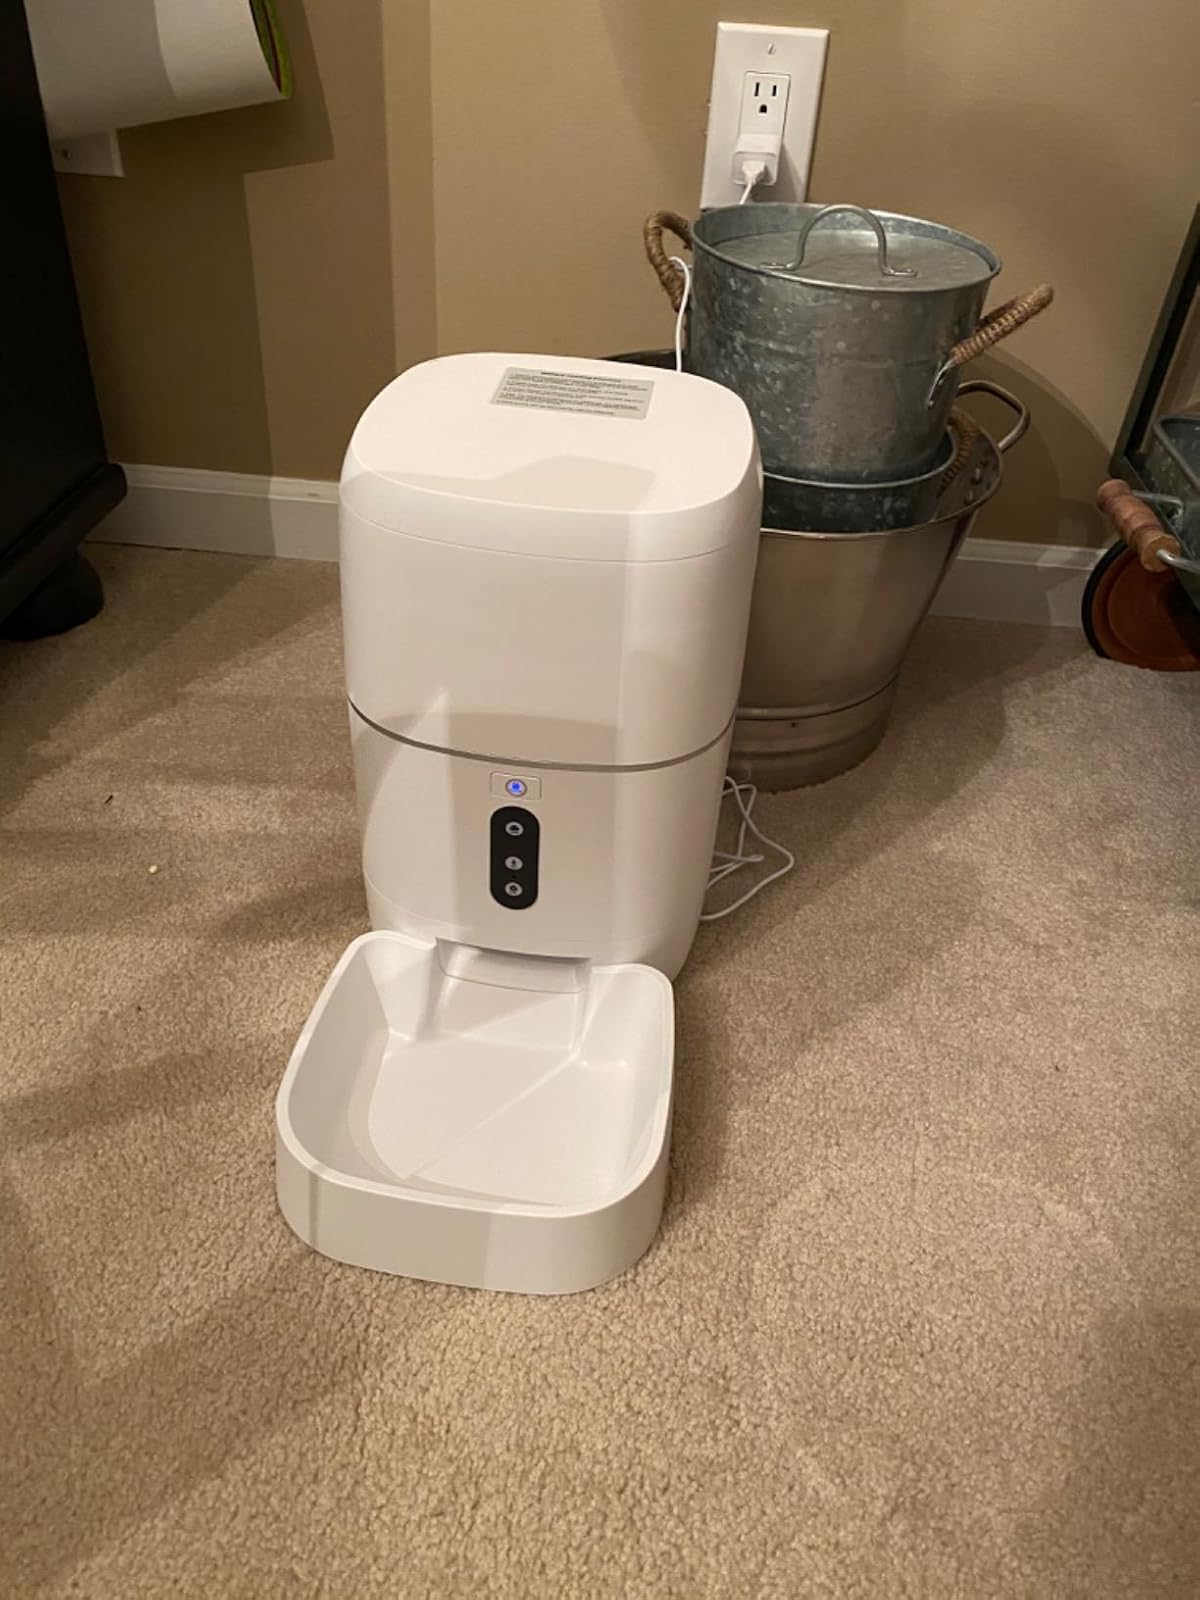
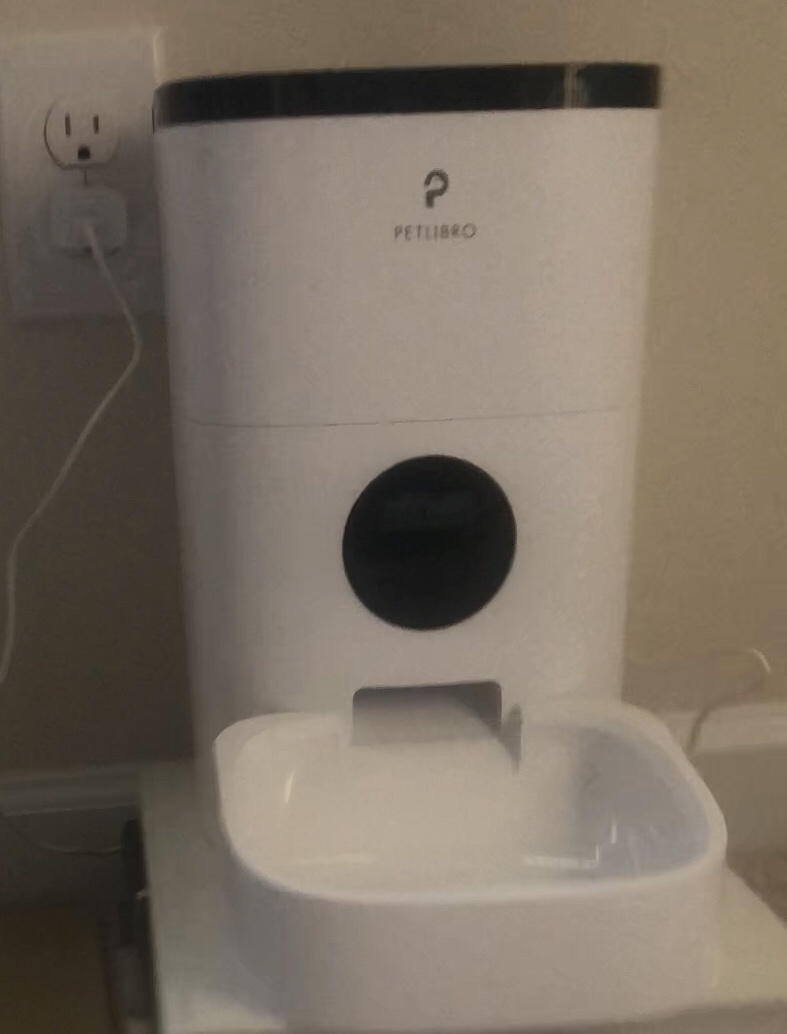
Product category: items_feeder
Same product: no